Minichess

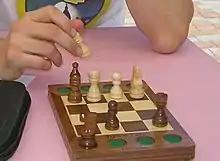
The game of "Tic Tac Chec", played on a 4x4 board

Minichess is a family of chess variants played with regular chess pieces and standard rules, but on a smaller board.